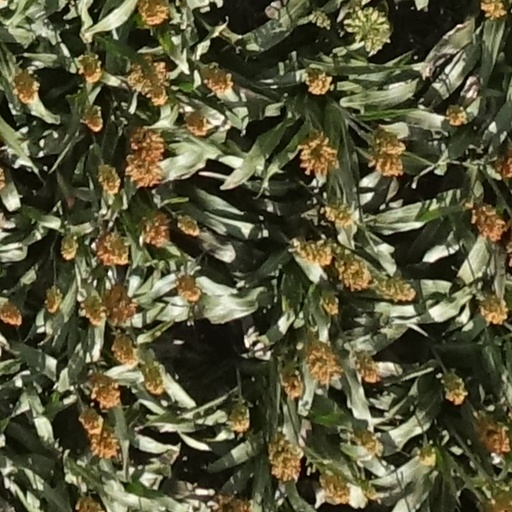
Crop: sorghum